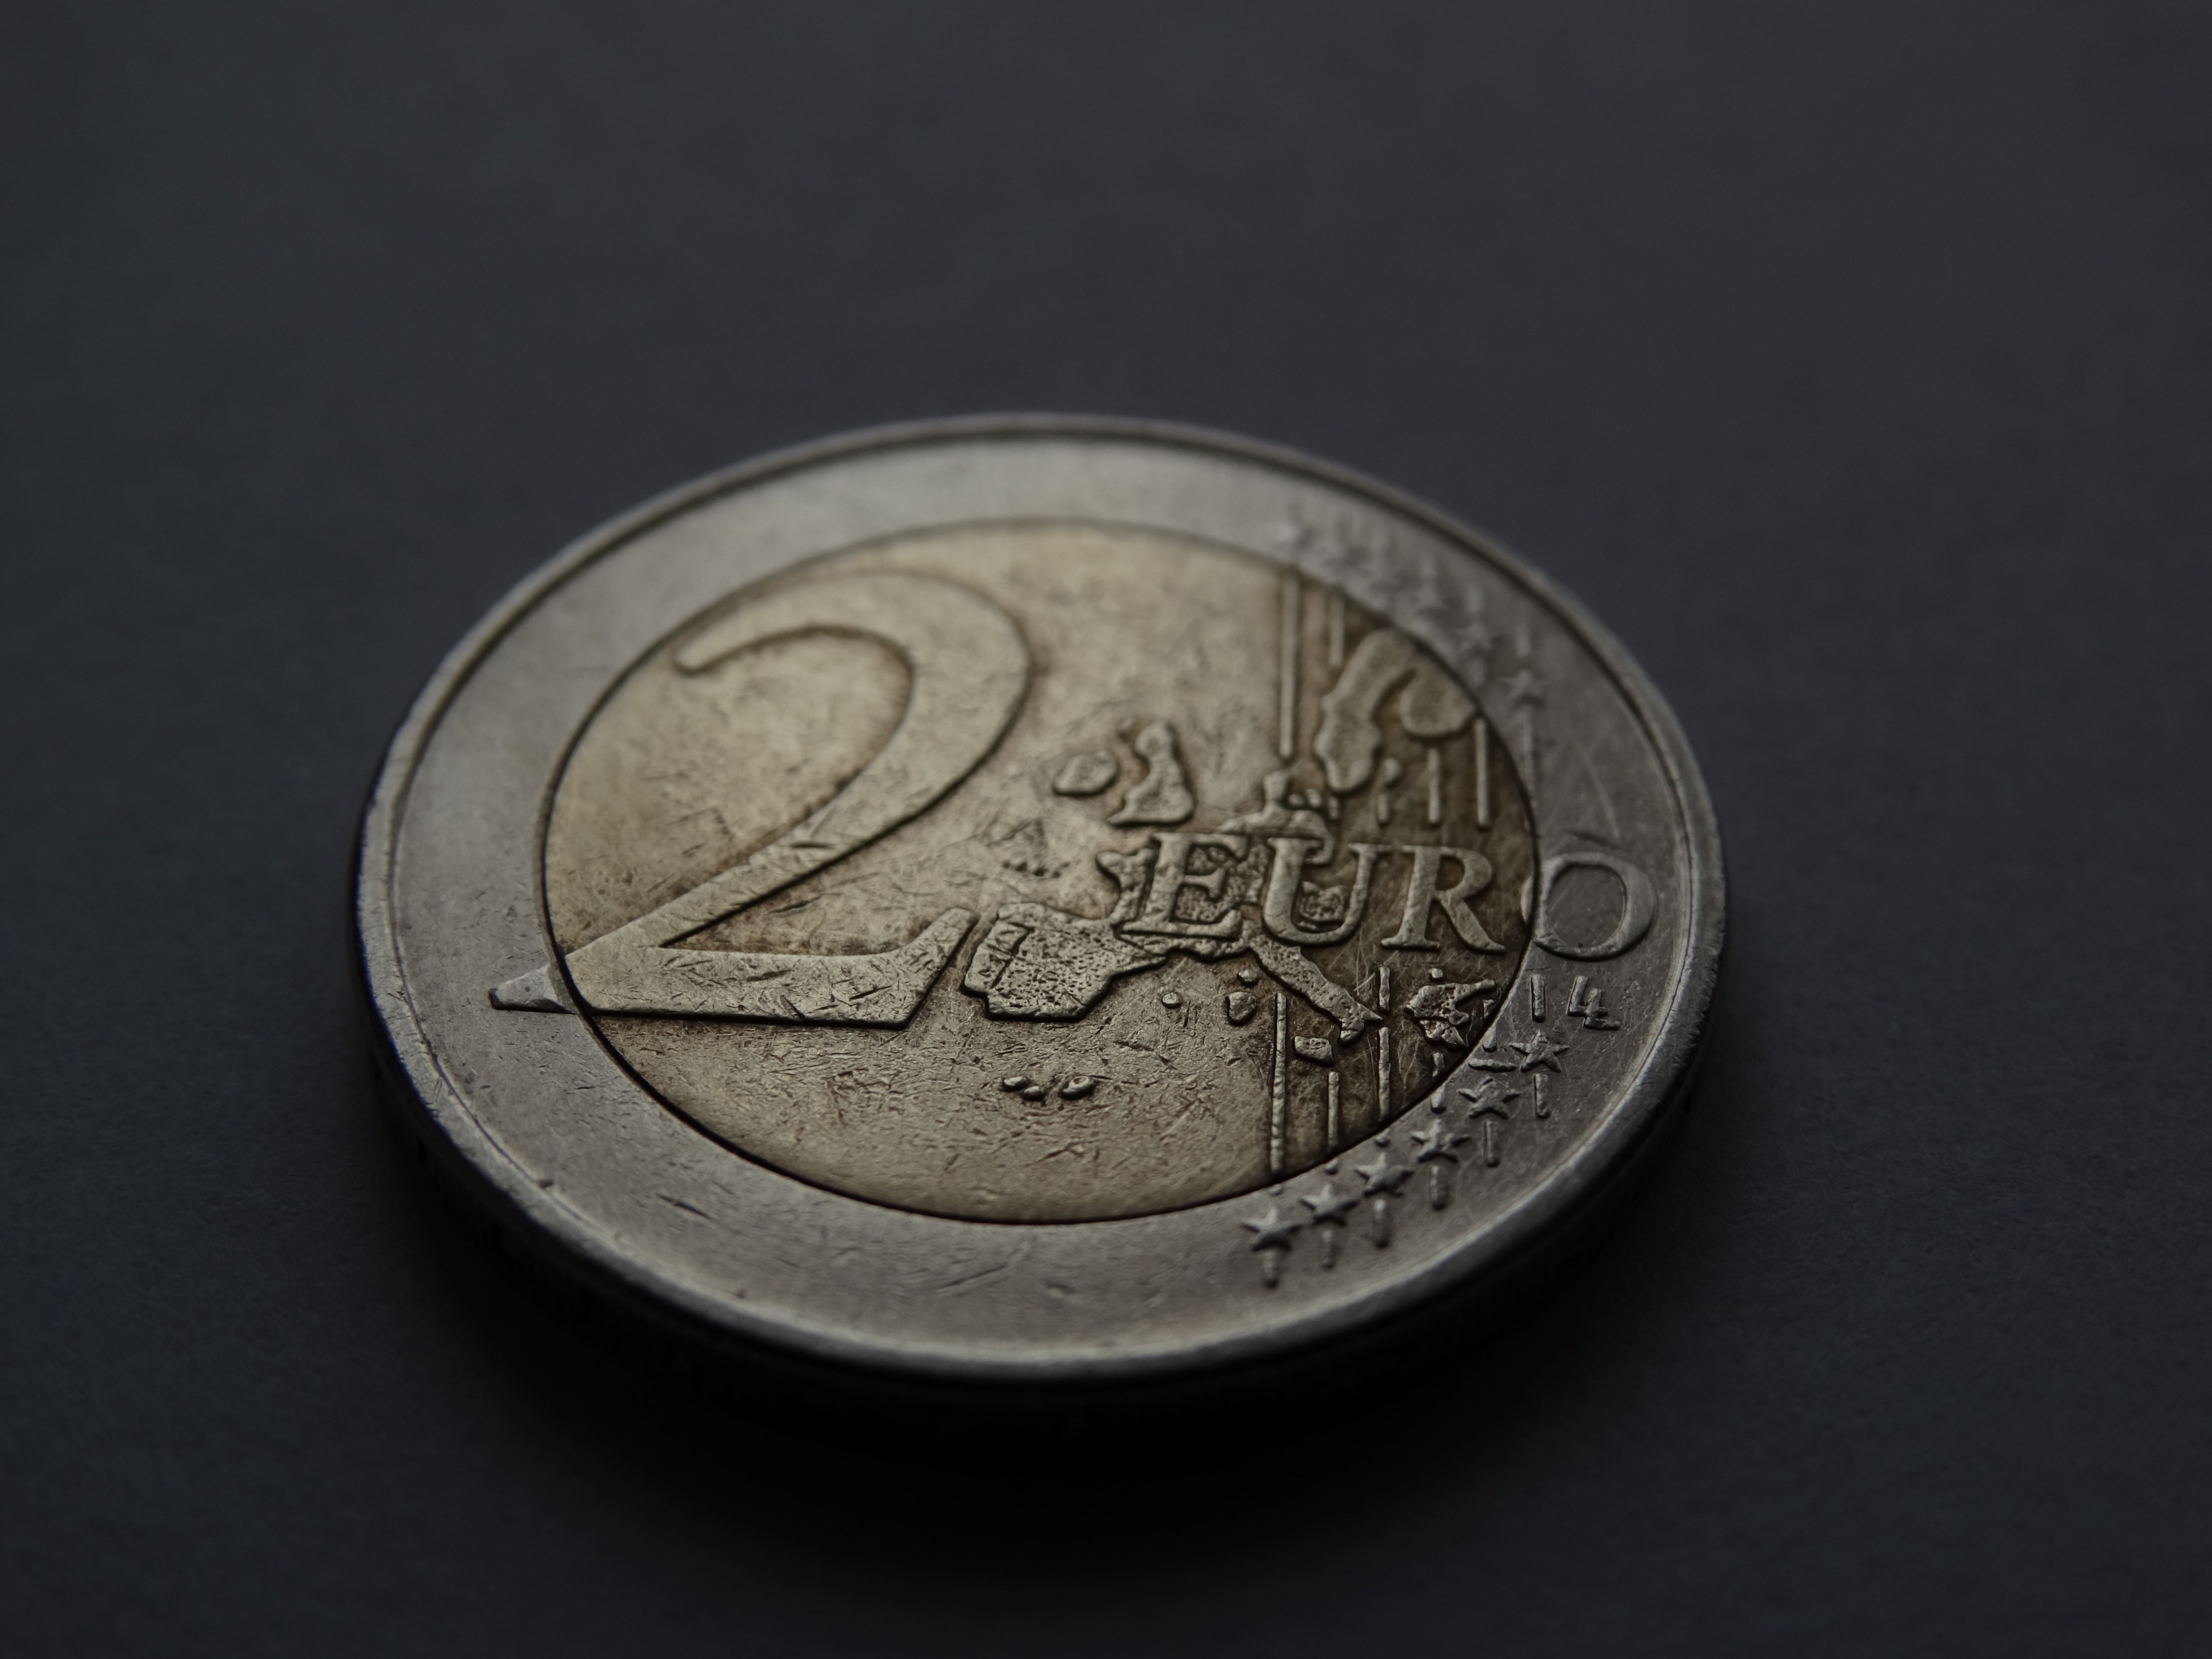
money, two, circle, silver, currency, euro, coin, metal washer